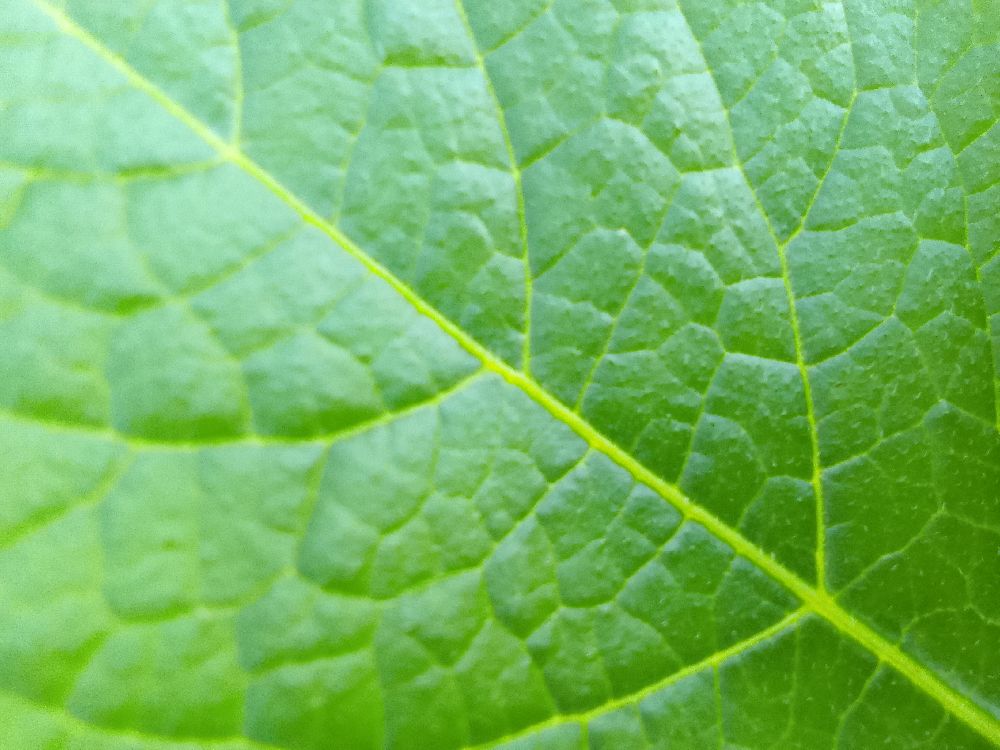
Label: Healthy